Monsieur chasse!

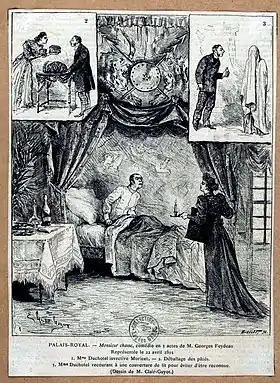
Contemporary sketches of the premiere

Monsieur chasse! (Monsieur is hunting!) is a three-act farce by Georges Feydeau, first produced in Paris in 1892. A married man disguises his absences conducting an extramarital affair in Paris as shooting trips in the country, but an evening's chaotic events expose his deception.